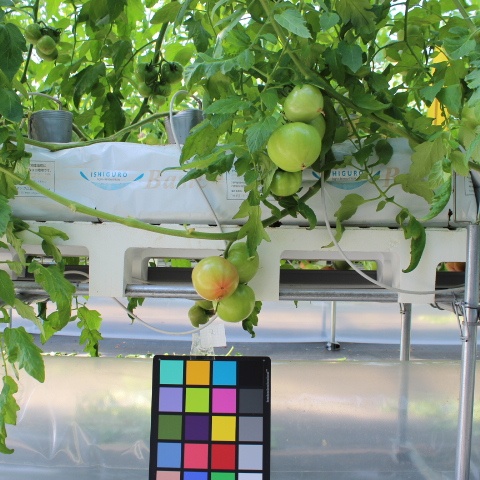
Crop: tomato